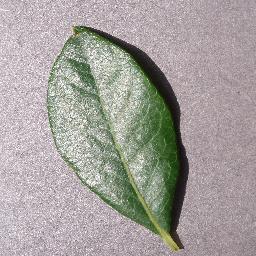
Label: Blueberry___healthy